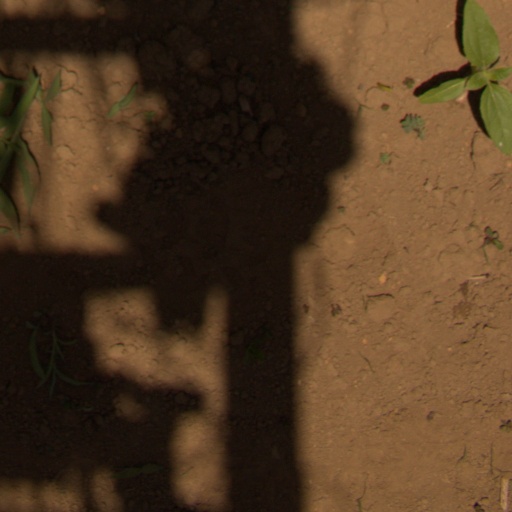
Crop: Jerusalem artichoke